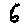
Label: 6